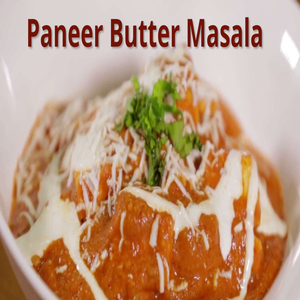
Dish: paneer